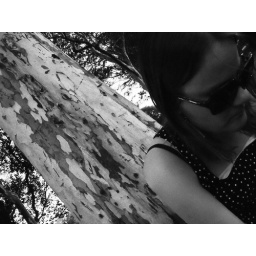
and every tree in the field will clap their hands